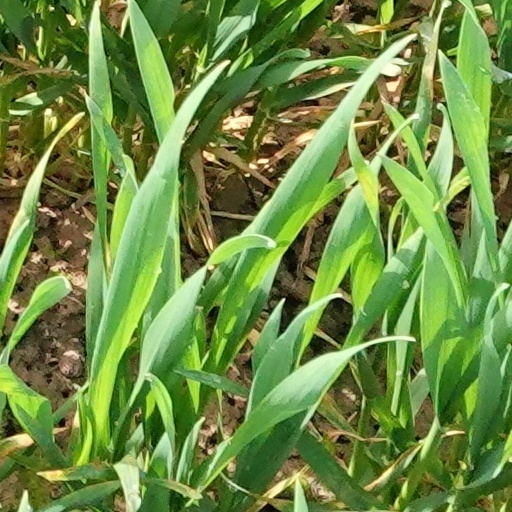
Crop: wheat